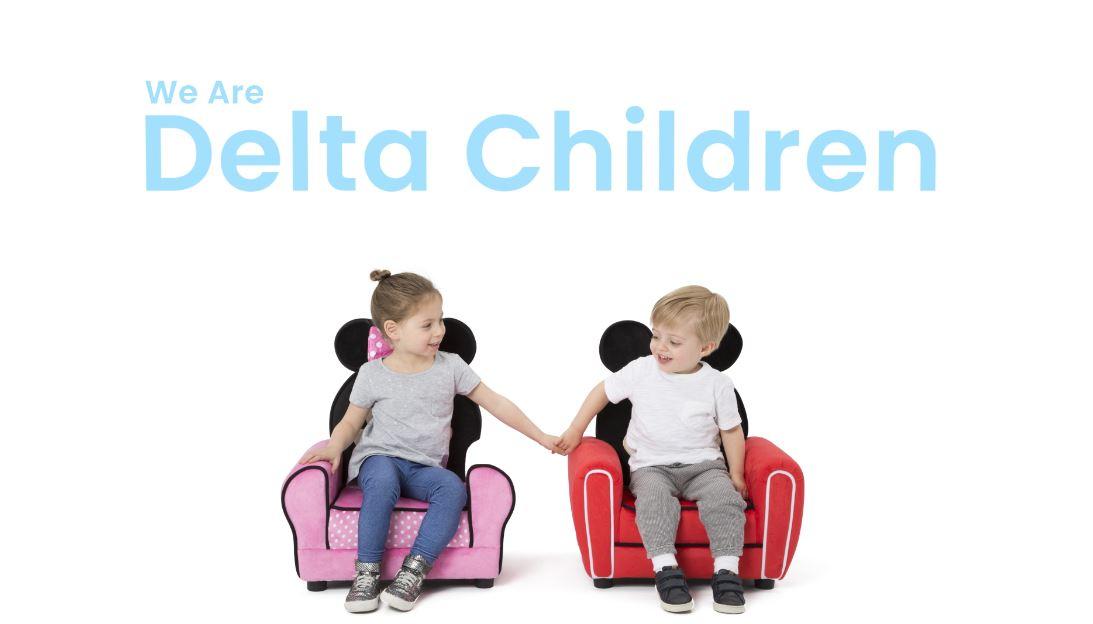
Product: Delta Children Nolan Toy Box
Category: Baby Products | Nursery | Furniture | Storage & Organization | Toy Chests & Organizers
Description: AVAILABLE IN A VARIETY OF COLORS: The Nolan Toy Box comes in Grey, Bianca White, Crafted Grey and Crafted Limestone.
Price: $99.99